M10 Booker

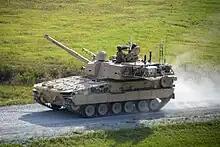
An M10 Booker on the move

Derived from the Austrian-Spanish ASCOD 2 infantry fighting vehicle-platform, the GDLS Griffin II was developed under the Army's MPF program. In accordance with the program's caliber requirements, it incorporated a 105 mm M35 tank gun and a redesigned chassis.